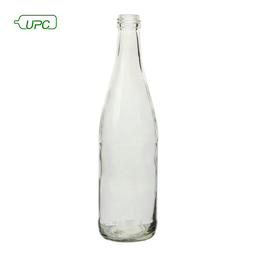
Label: bottles